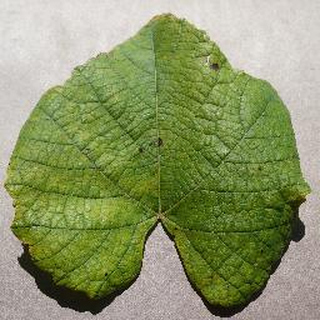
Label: grape_leaf_blight